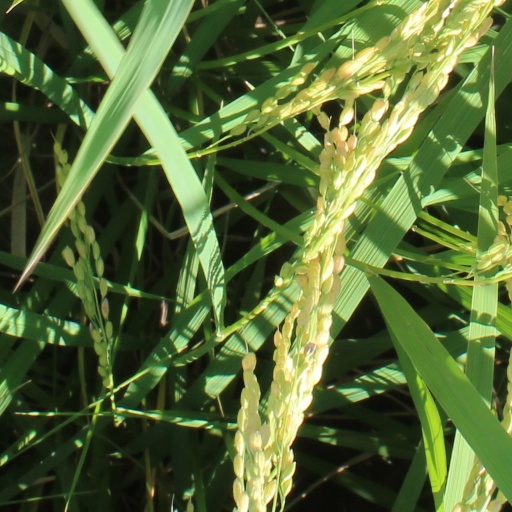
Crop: rice